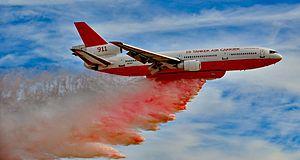
Le McDonnell Douglas DC-10 est un avion tri-réacteur long-courrier du constructeur aéronautique américain McDonnell Douglas.
Le McDonnell Douglas DC-10 Air Tanker est un avion à fuselage large américain, entièrement basé sur le modèle d'avion d'origine qui est entré en service depuis 2006 en tant qu’appareil aérien de lutte contre les incendies. Il est principalement utilisé pour lutter contre les incendies de forêt, généralement dans les zones rurales. Avec le Boeing 747 Supertanker, il est l'un des plus grands bombardiers d'eau du monde.